Ana Lilia Rivera

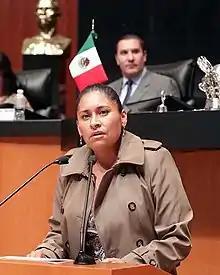
Rivera in 2018

Ana Lilia Rivera Rivera (born 14 February 1973) is a Mexican politician who is serving as a senator from the state of Tlaxcala since 2018. A member of MORENA, she also served as the President of the Senate from 2023 to 2024.